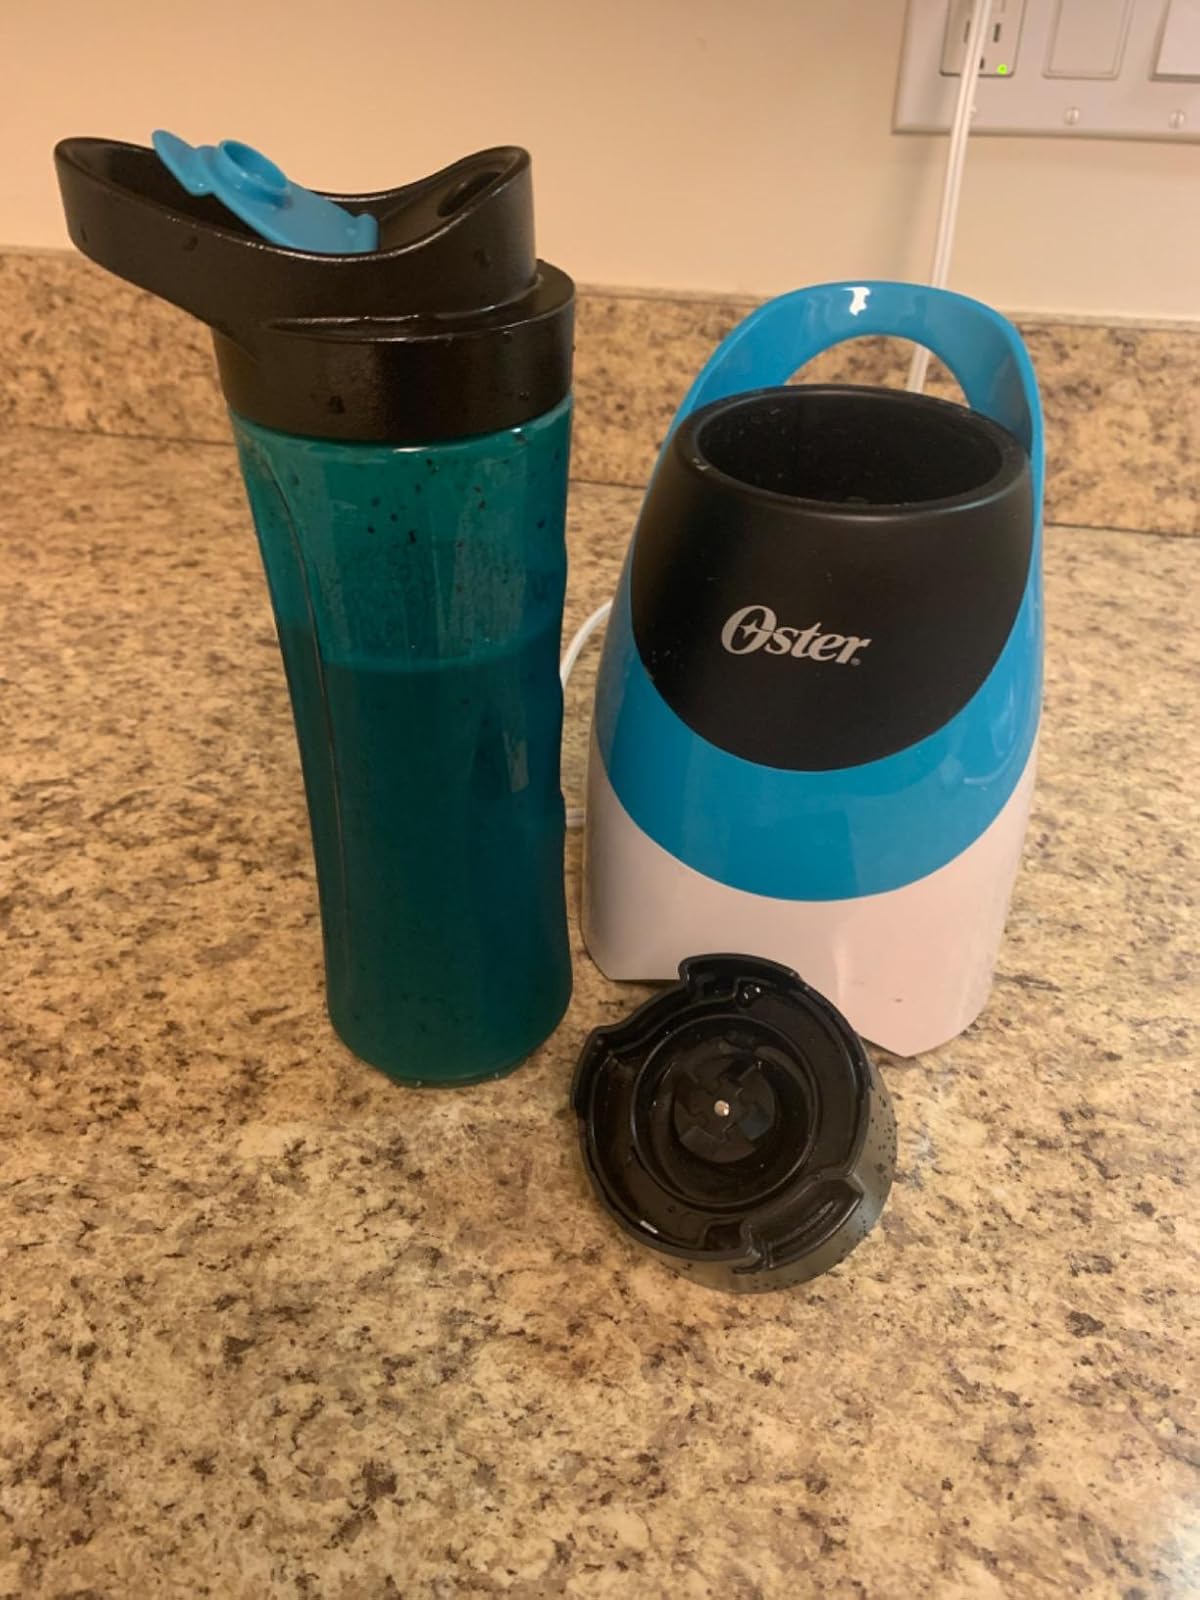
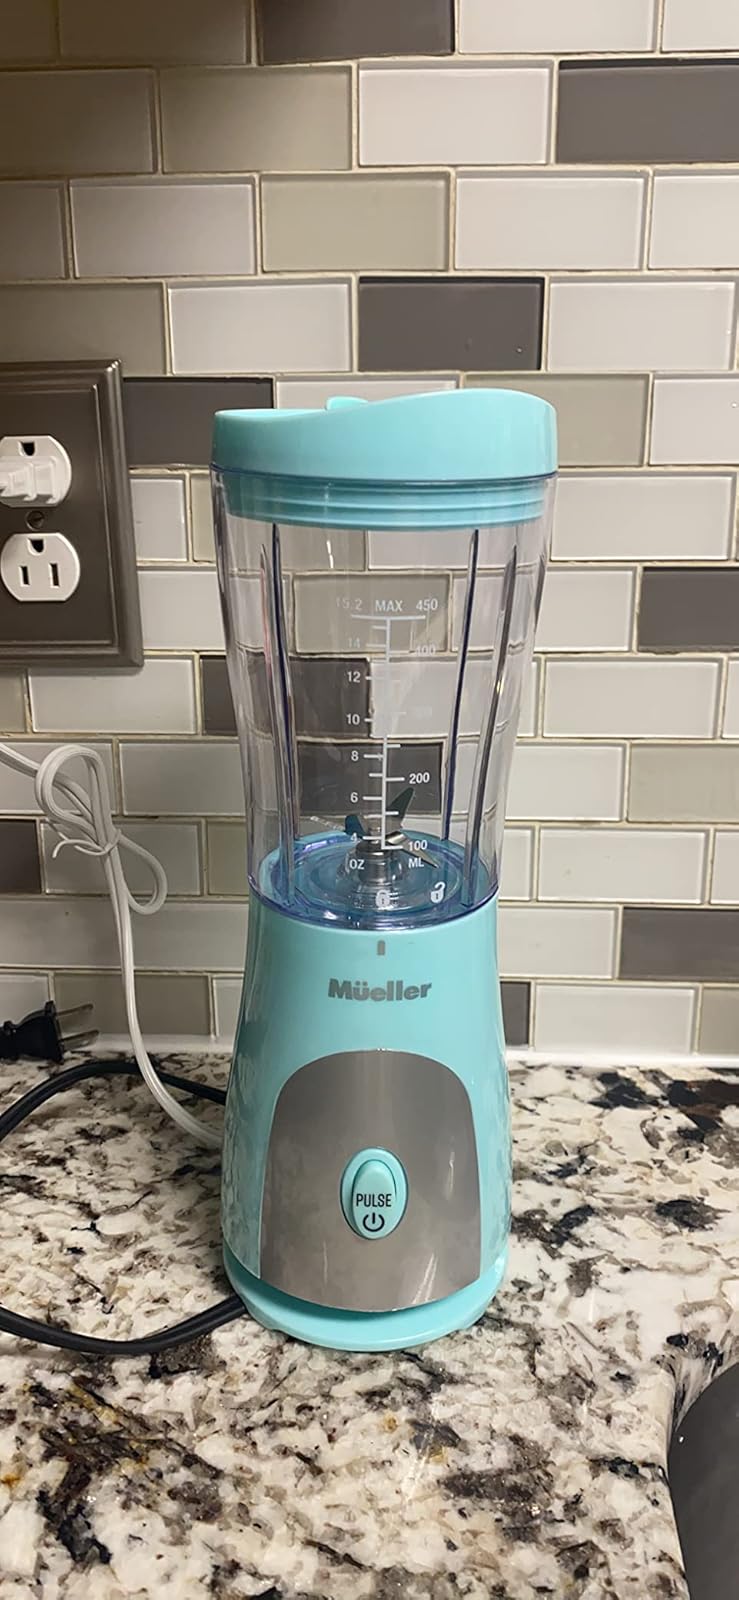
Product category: items_blender
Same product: no